Cuvilliés Theatre

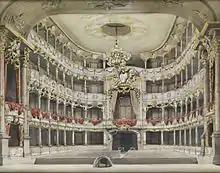
Residence Theatre interior, 19th century

Elector of Bavaria Maximilian III Joseph (reg. 1745–1777) commissioned the construction of a new theatre outside the palace after a fire in the St. George's Hall of the Residence which had served previously as a theatre room. The Residence Theatre was built from 1751 to 1753 by François de Cuvilliés in rococo style. The carving was done under supervision of Johann Baptist Straub.